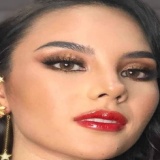
hoa hậu Catriona Gray